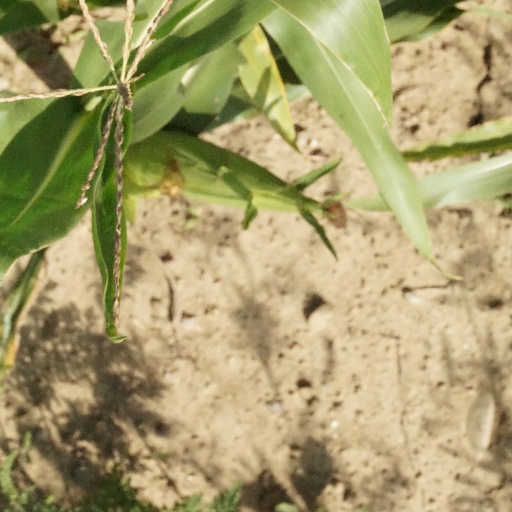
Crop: maize; corn